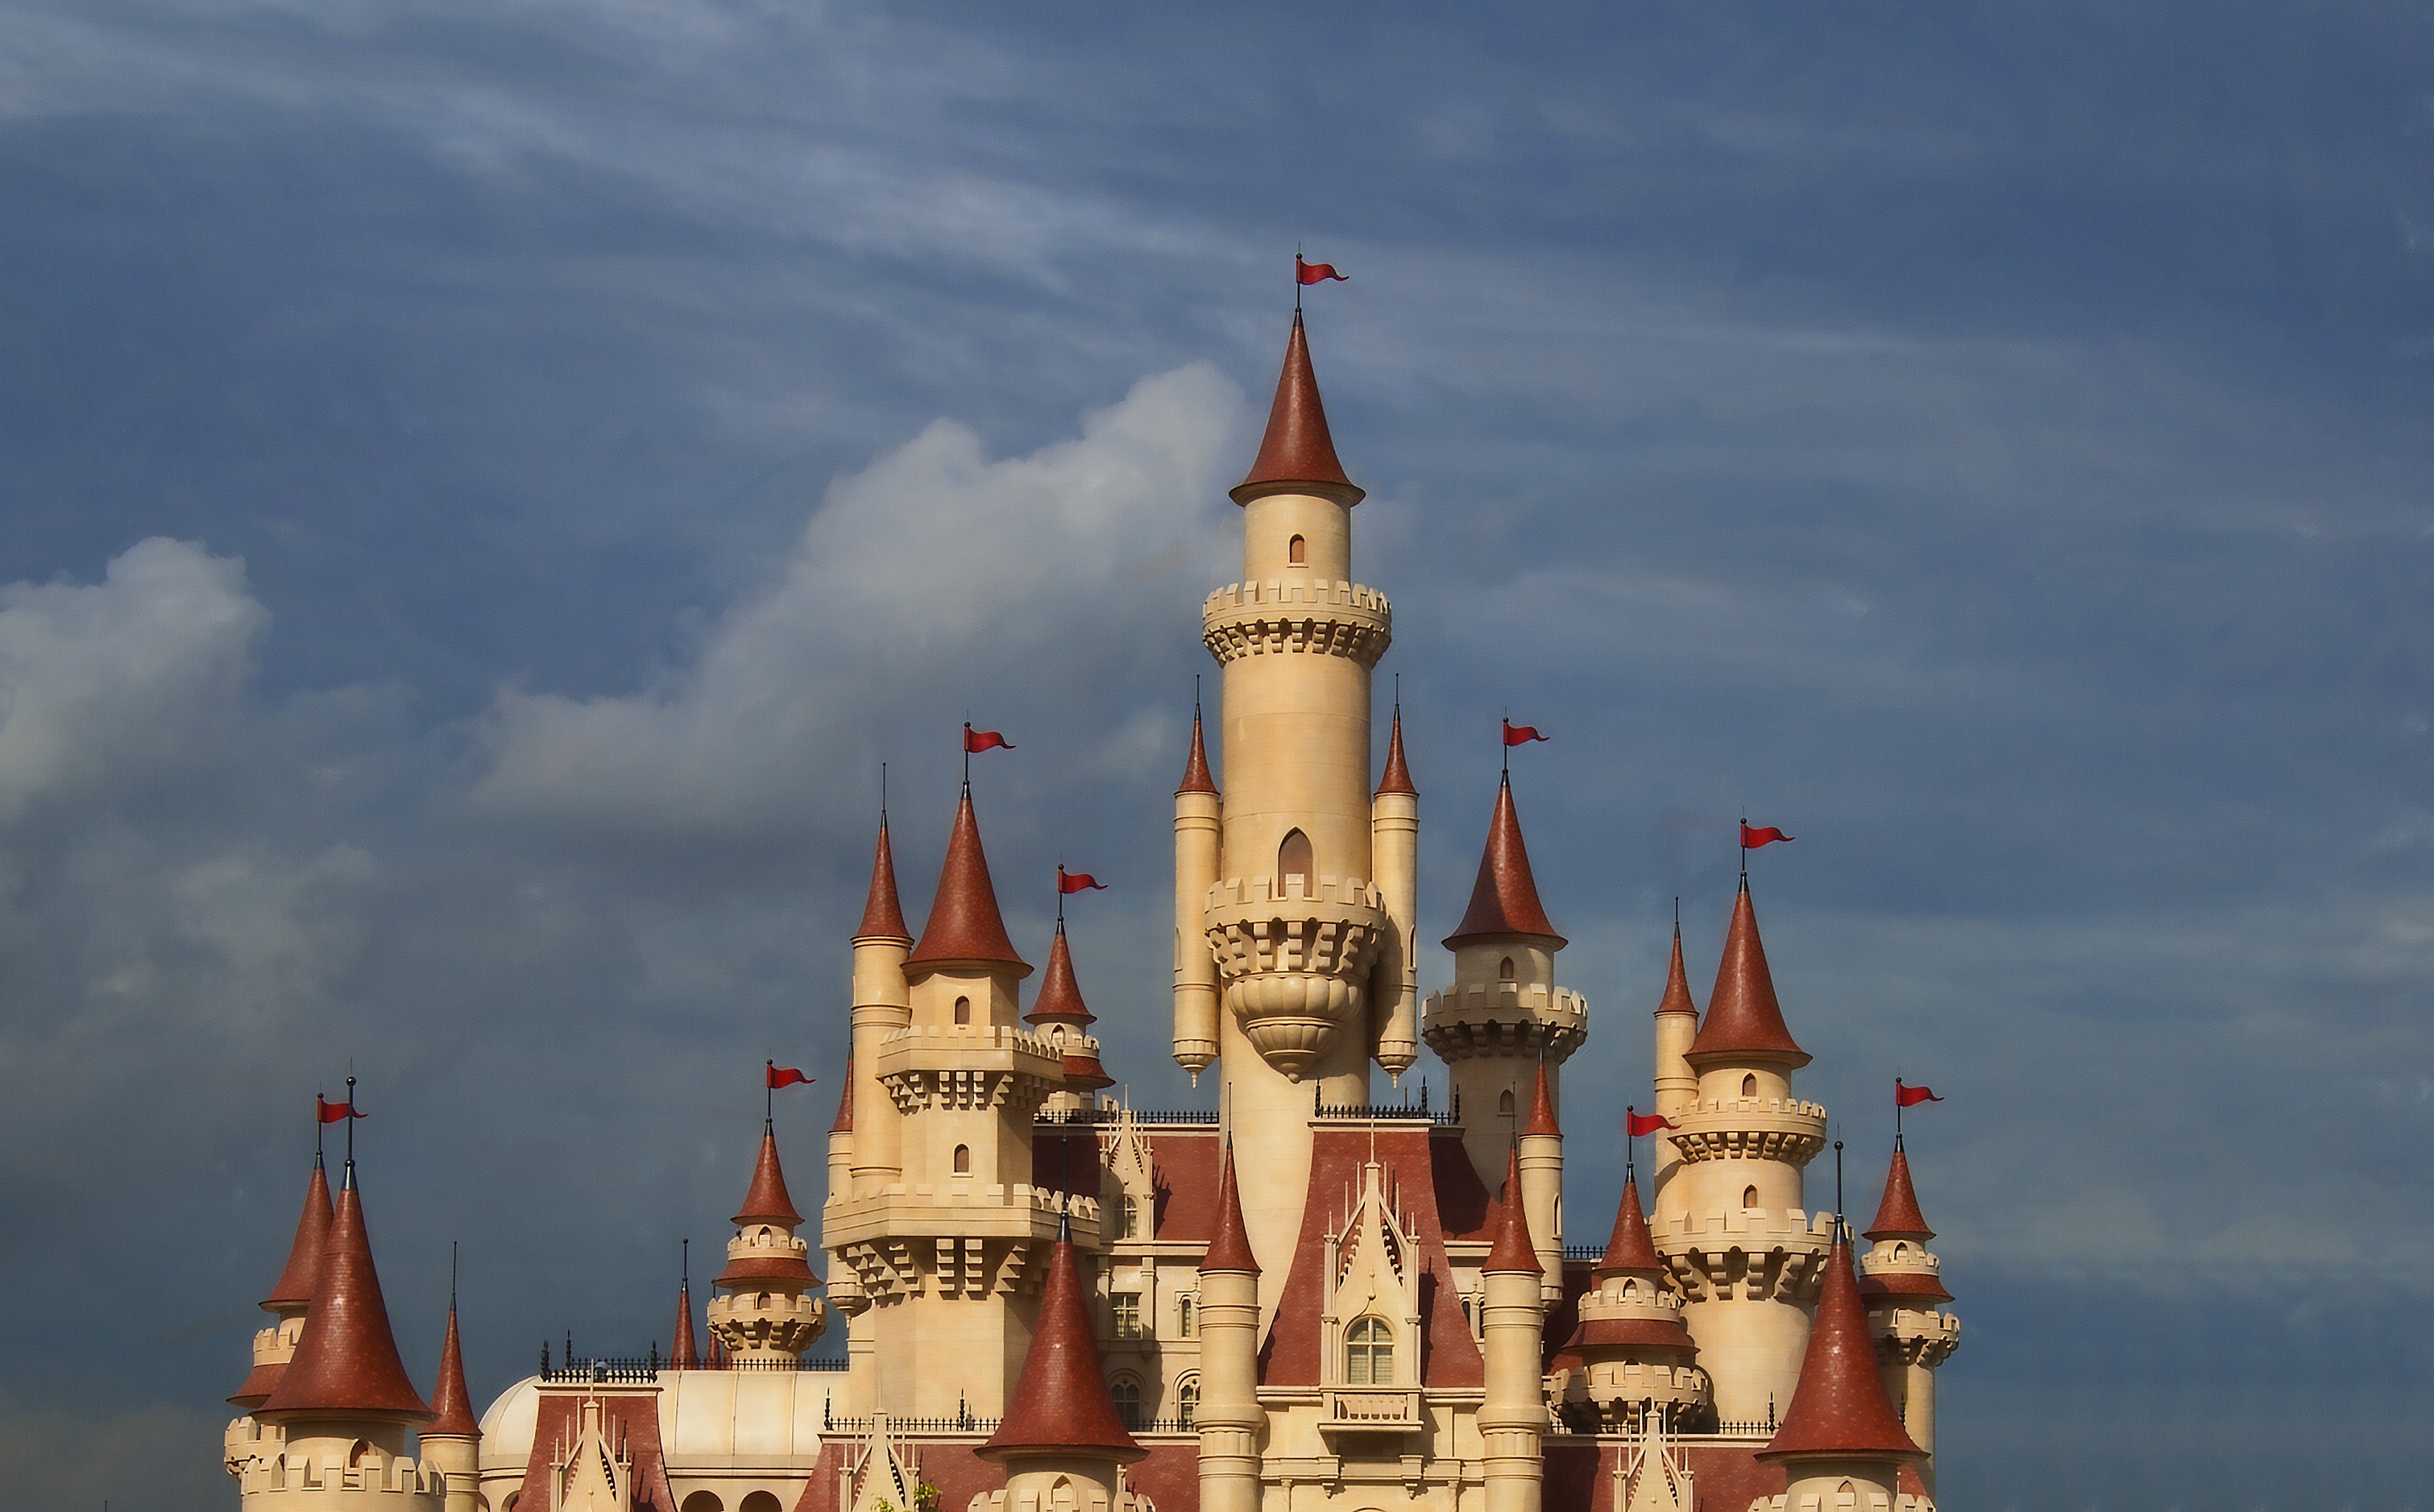
amusement park, tower, romantic, castle, landmark, tourism, place of worship, medieval, fortress, resort, spire, neuschwanstein, fantasy, fairytale, walt disney world